Jo Hamilton (interior designer)

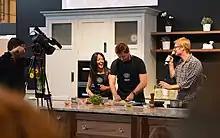
Grand Designs Live show ambassadors Jo Hamilton and George Clarke compete in a 'cook-off'

She became an interior designer in 1995 with a brief professional background in graphic design.